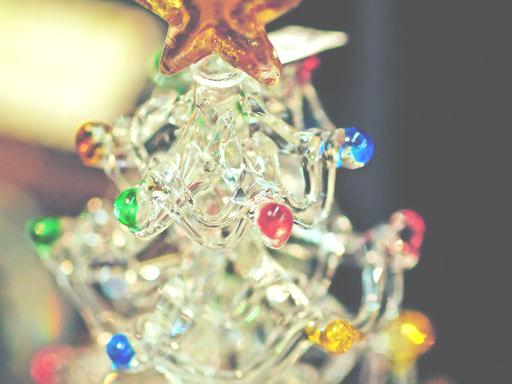
Material: glass